Carolina Deslandes

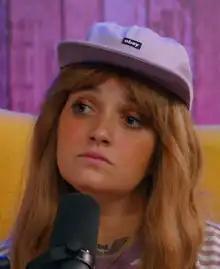
Deslandes in 2022

Maria Carolina Martinez Deslandes (born 27 August 1991), known as Carolina Deslandes, is a Portuguese singer and songwriter. In December 2010, she finished as the third-place finalist on the fourth season of "Ídolos Portugal". She has released three albums: "Carolina Deslandes" (2012), "Blossom" (2016) and "Casa" (2018). "A Vida Toda" (2017), a single from "Casa", reached number nine on the Portuguese Singles Chart and, as of August 2024 its music video has more than 12.8 million views on YouTube.